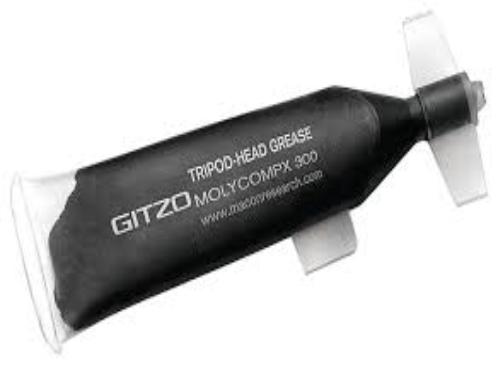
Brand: Gitzo
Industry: Electronic